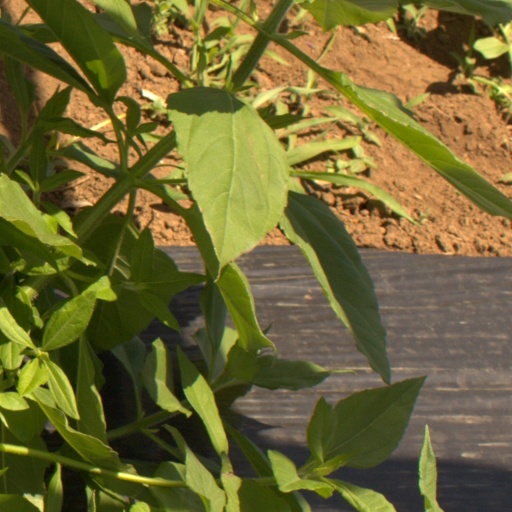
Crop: Jerusalem artichoke